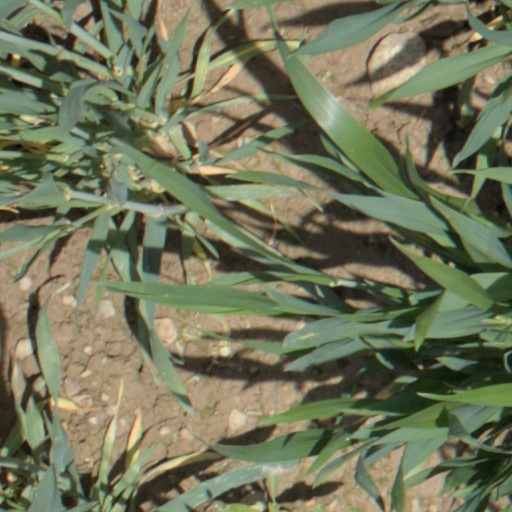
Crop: wheat